2011–2012 Moroccan protests

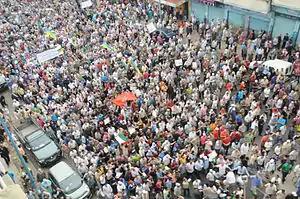
Thousands of demonstrators gathered in Casablanca on 15 May 2011

The Moroccan protests were a series of demonstrations across Morocco which occurred from 20 February 2011 to the fall of 2012. They were part of the larger Arab Spring protests. The protests were organized by the 20 February Movement.